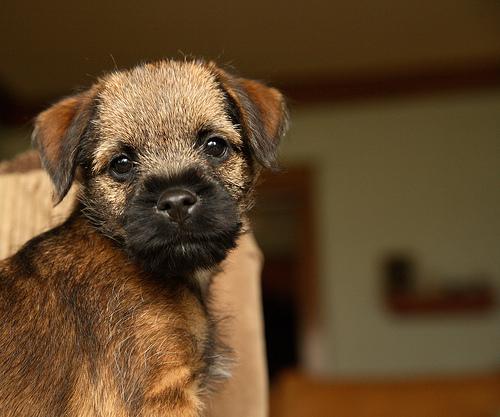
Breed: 206-n000007-Border_terrier